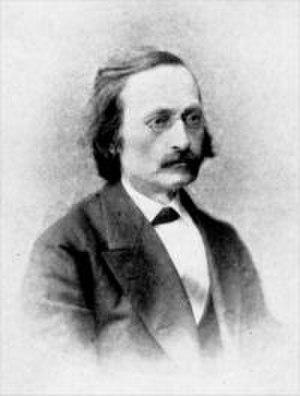
25 janvier : Prélude, Choral et Fugue, pour piano de César Franck, créé à la Société nationale de musique par Marie Poitevin.
Gustav Merkel est un organiste et compositeur allemand.